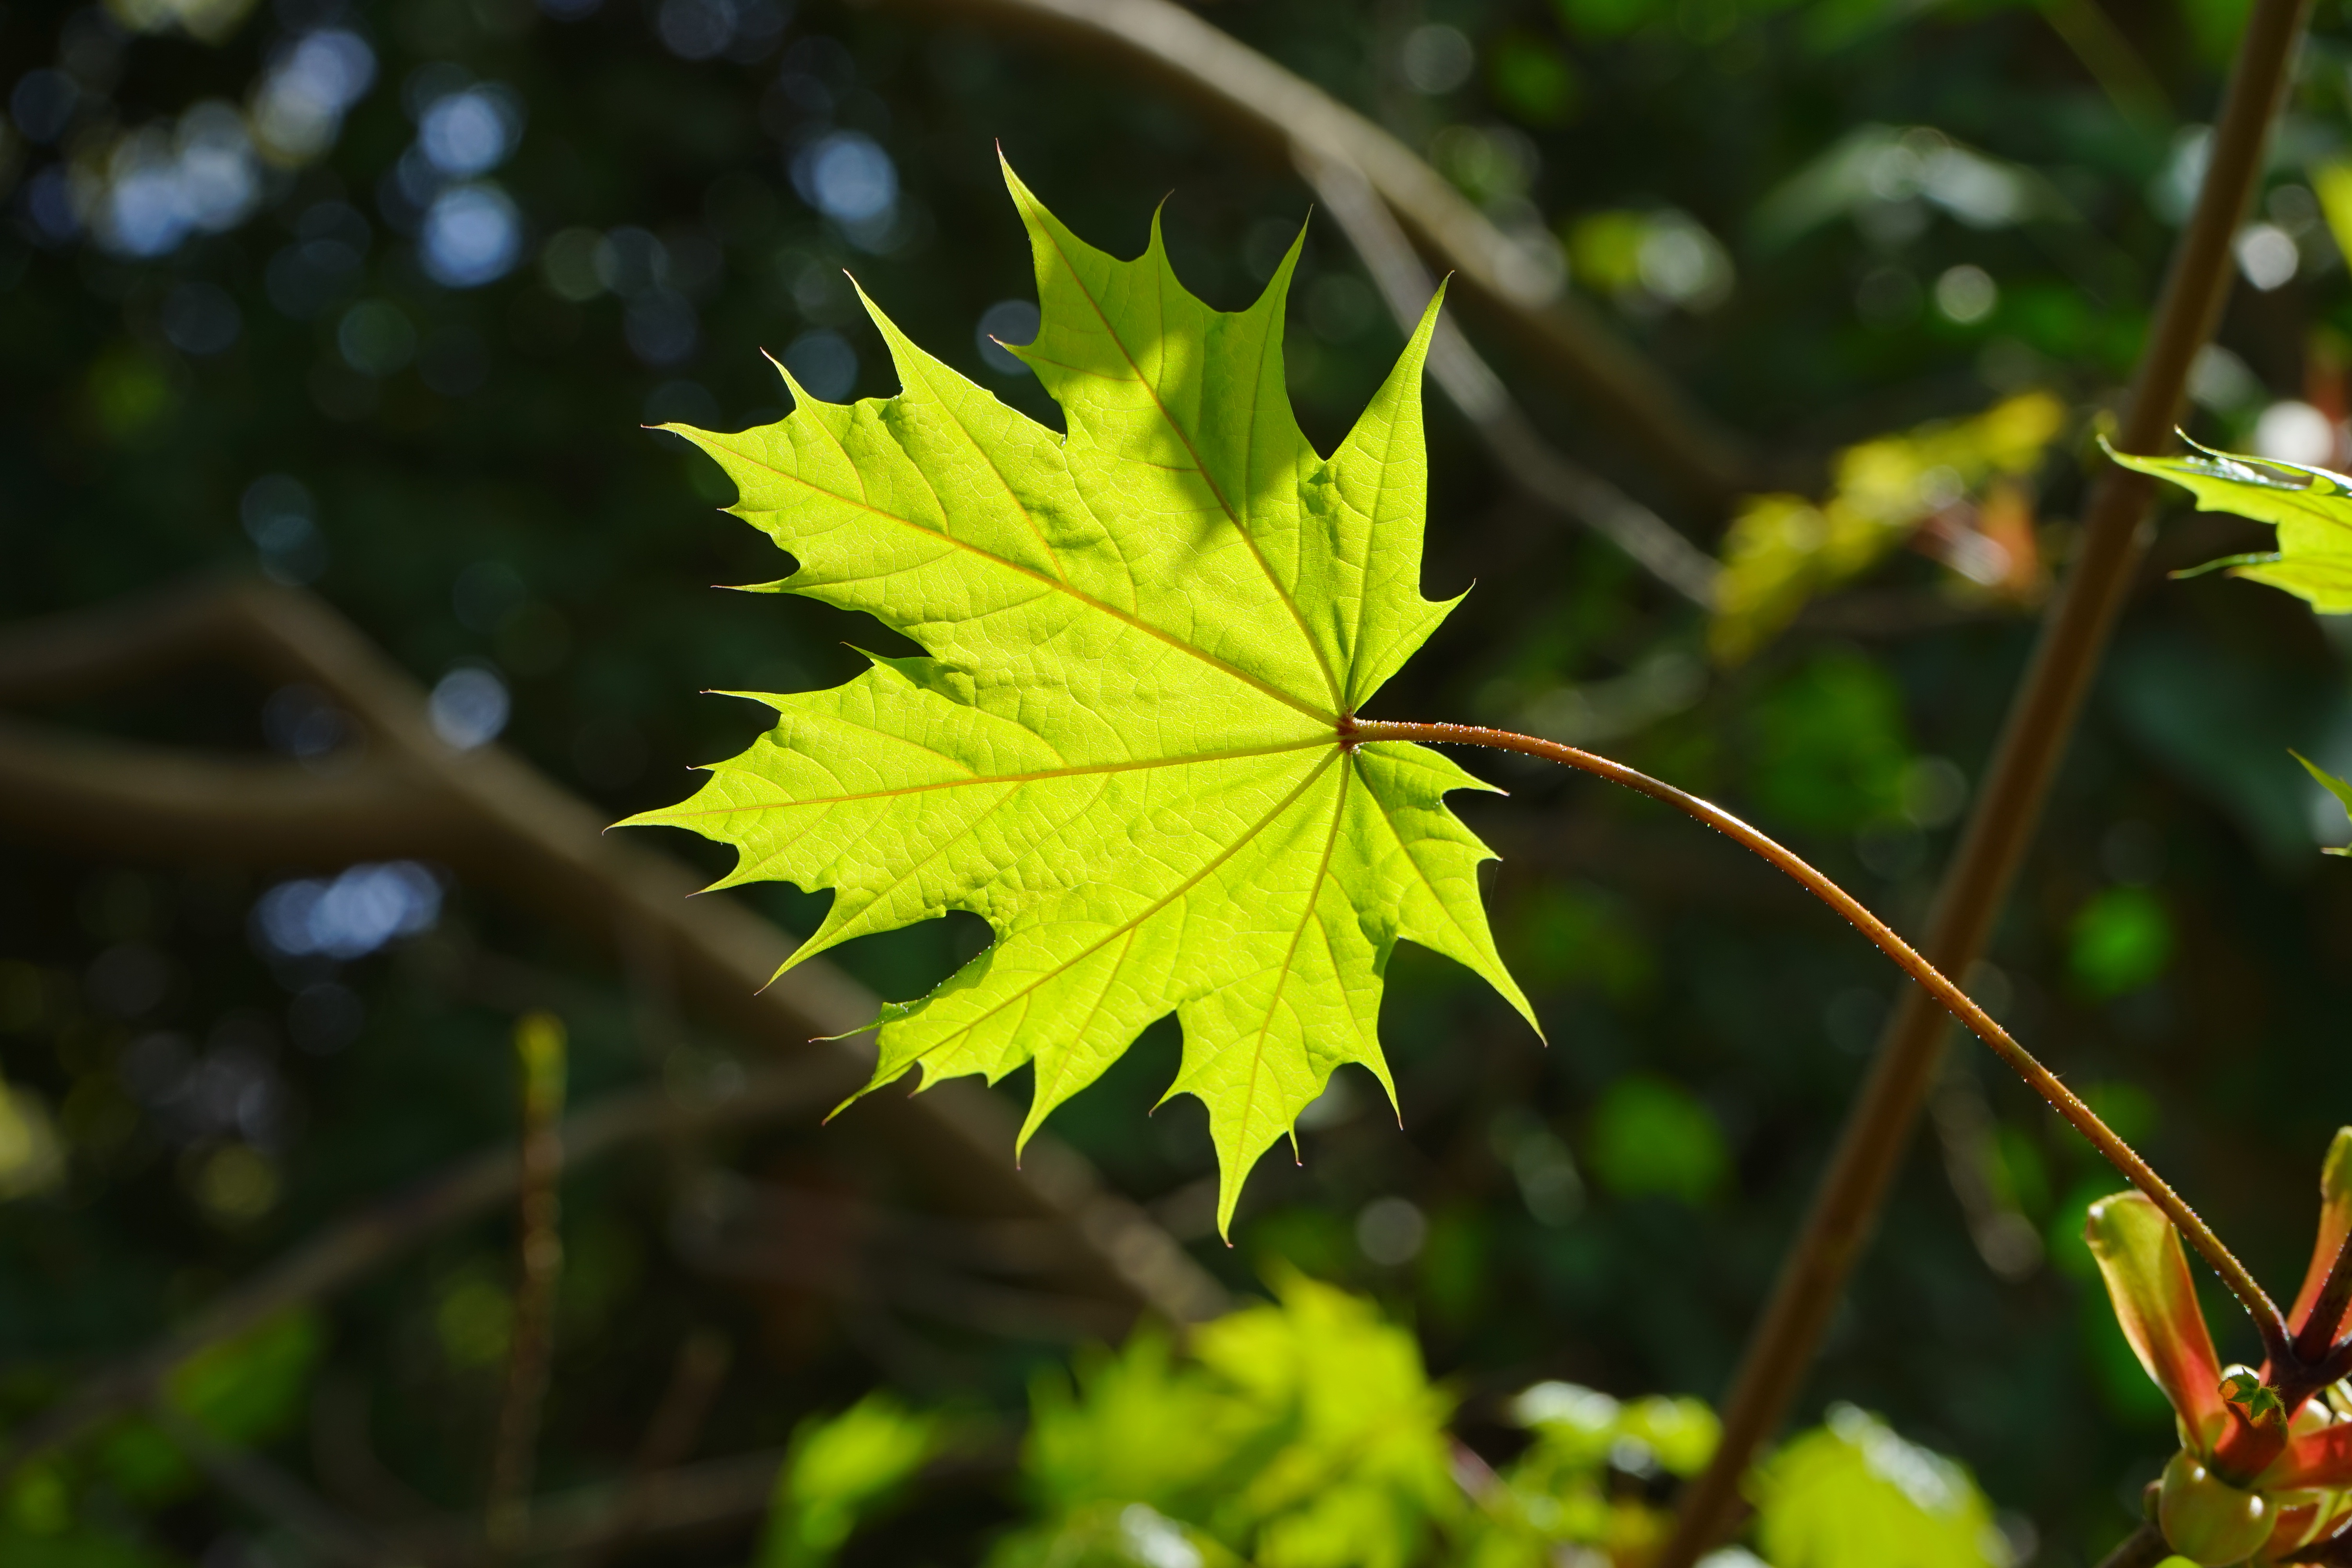
tree, nature, forest, branch, light, plant, sunlight, leaf, flower, green, produce, autumn, botany, yellow, flora, season, maple, maple tree, wildflower, deciduous tree, shrub, deciduous, sapindaceae, acer, light green, back light, macro photography, aceraceae, flowering plant, soapberry plant, needle leaf maple, norway maple, acer platanoides, maple plant, woody plant, land plant